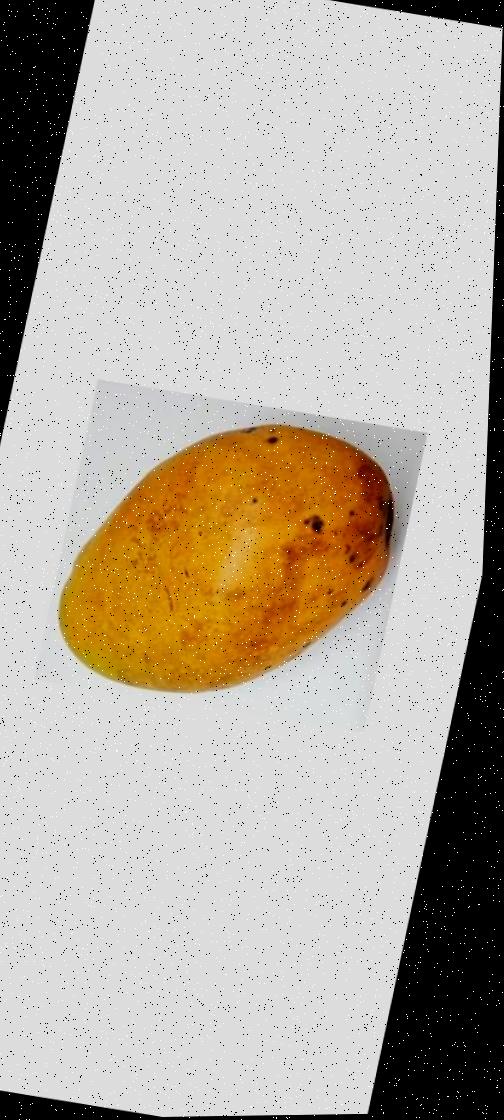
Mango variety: Bari-11